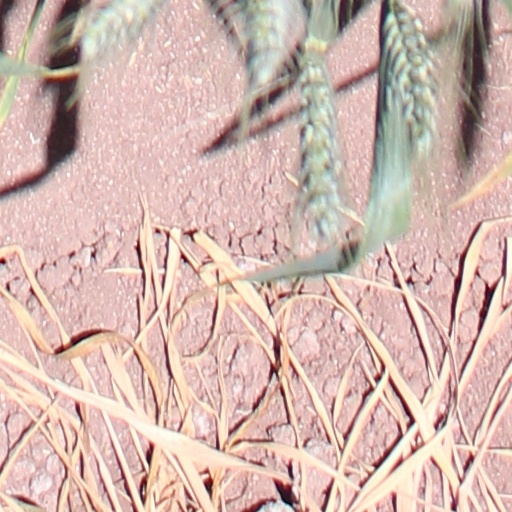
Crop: wheat